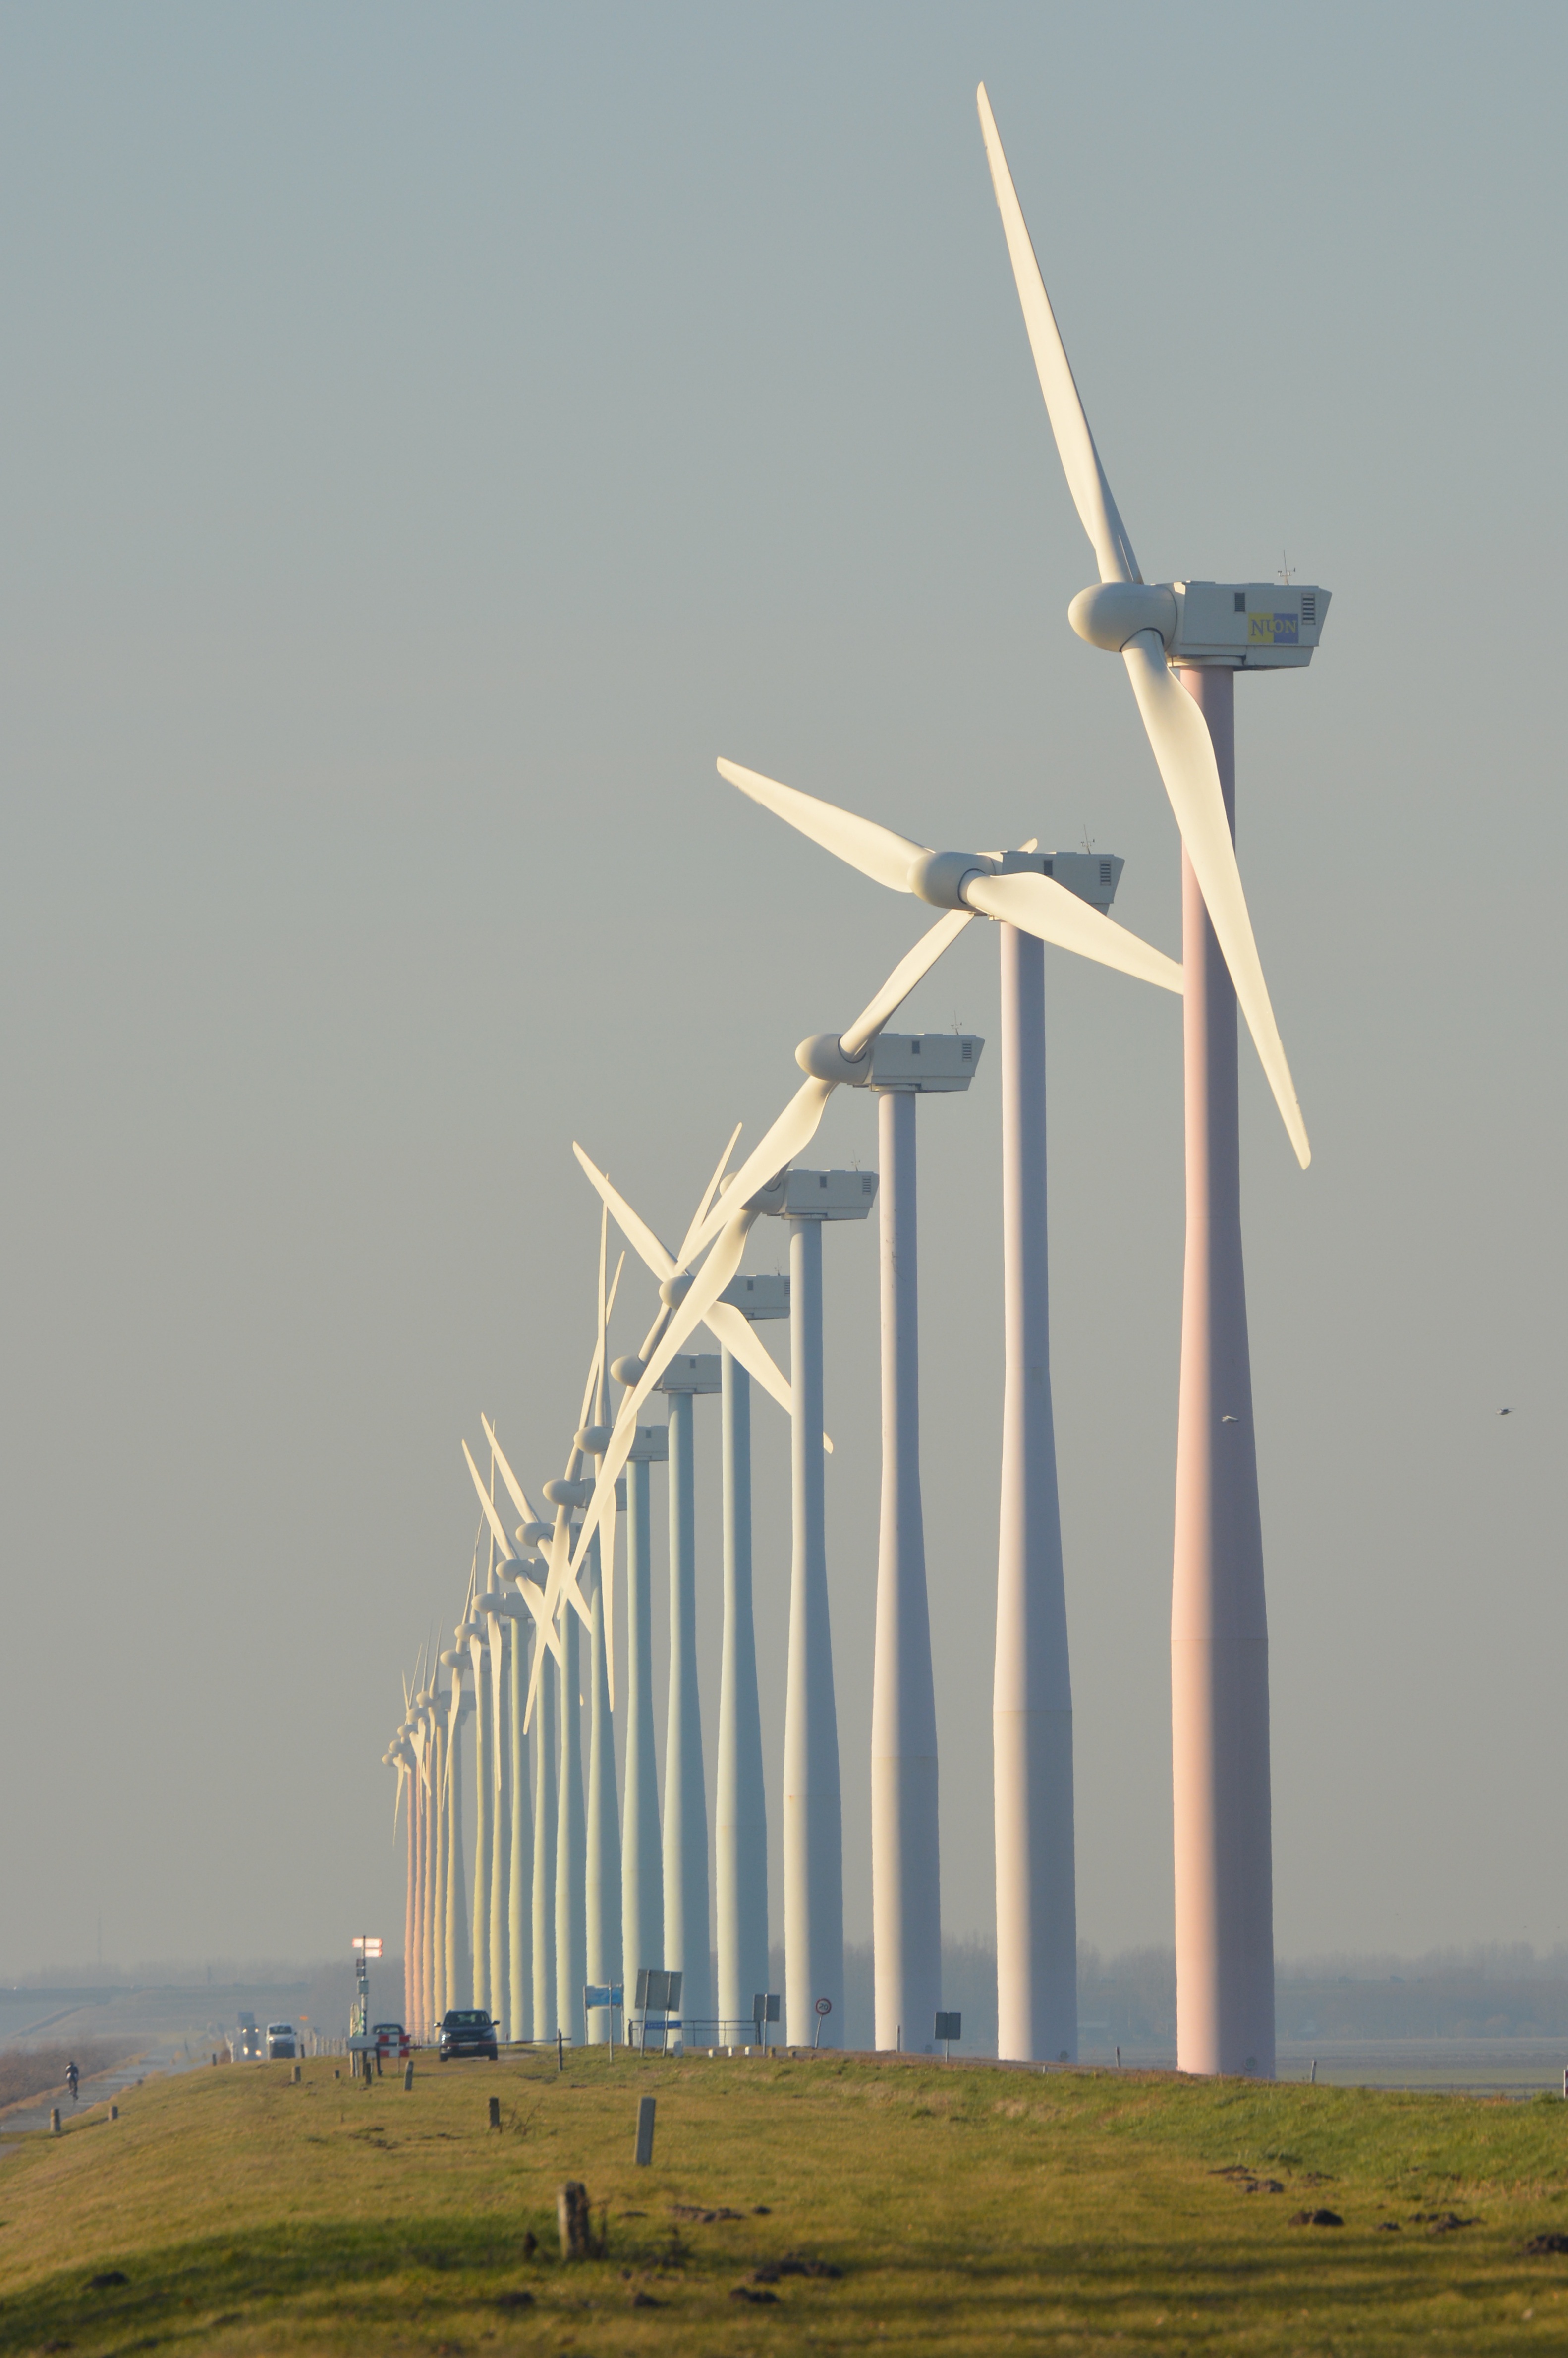
nature, view, windmill, wind, machine, wind turbine, wind energy, energy, netherlands, mill, wind farm, windmills, wicks